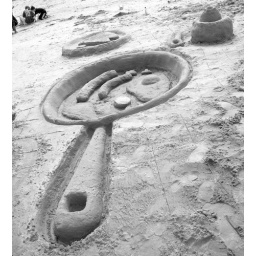
This picture was taken at the sand castle competition in Laytown Co. Meath